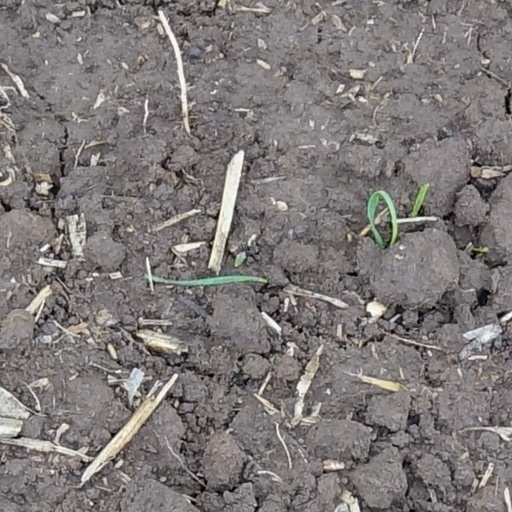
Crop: wheat